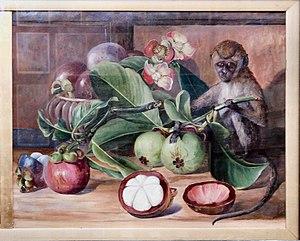
Le mangoustanier ou mangoustan est une espèce de plantes à fleurs du genre Garcinia, famille des Clusiaceae. Il s'agit d'un arbre tropical à feuillage sempervirent originaire de l'archipel Malais, d'Indonésie, de Thaïlande. Il pousse principalement en Asie du Sud-Est. Il est introduit et cultivé dans d'autres régions tropicales telles que le Sud-Ouest de l'Inde, le Sri Lanka, Porto Rico, la Floride, l'Amérique du Sud et l'Afrique centrale. Cet arbre atteint 25 mètres de hauteur.